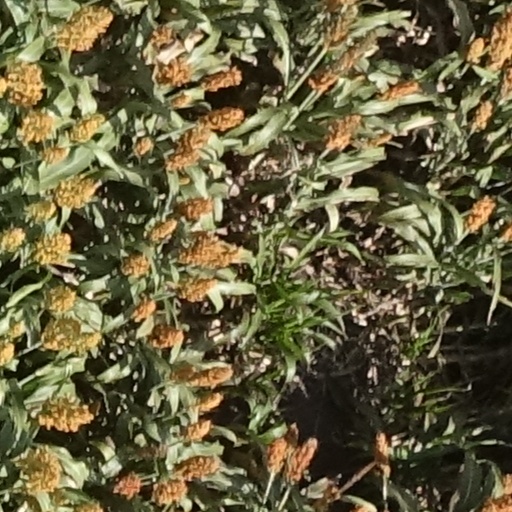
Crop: sorghum